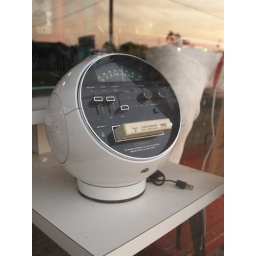
Houston Texas walking around the Old Montrose neighborhood down Westheimer street 2010 Building Streets Signs Vintage